Ming Tombs station

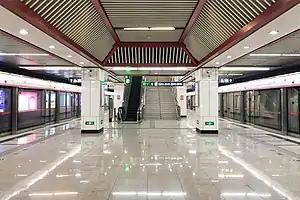
Platform

Ming Tombs station, is a station on the Changping Line of the Beijing Subway. It was opened on 26 December 2015.